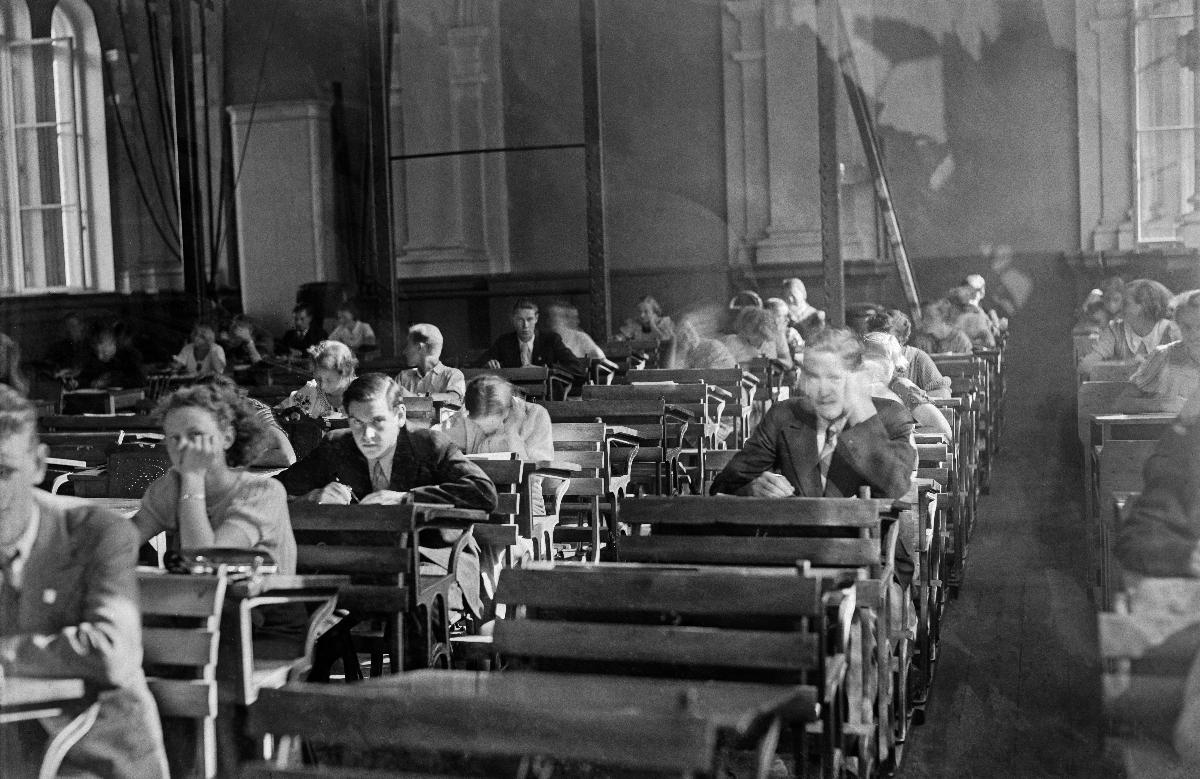
Ehtolaisia
Villkorister; Conditionals
sisällön kuvaus: Suomenruotsalaisen koulunuorisoliiton, Finlandssvenska skolungdomsförbundin, ehtolaiskurssit Nya Svenska Läroverketissa, Helsingissä 27.8.1937. content description: Finnish Swedish School Youth Association's conditional courses at Nya Svenska Läroverket in Helsinki 27.8.1937. innehållsbeskrivning: Finlands svenska skolungdomsförbunds villkorskurser i Nya Svenska Läroverket, Helsingfors 27.8.1937.
Kuvaaja: Sundström, Hugo, kuvaaja
Vuosi: 1937
Paikka: Suomi, Uusimaa, Helsinki
Aiheet: koululaiset; oppilaat; kurssit; ehdot; ehtolaiskurssit; ehtolaiskuulustelut; HBL; pupils; school children; courses (societal objects); school; conditional test writings; courses; skolelever; elever; kurser; skola; villkor; Finlands Svenska Skolungdomsförbund; villkorsskrivningar